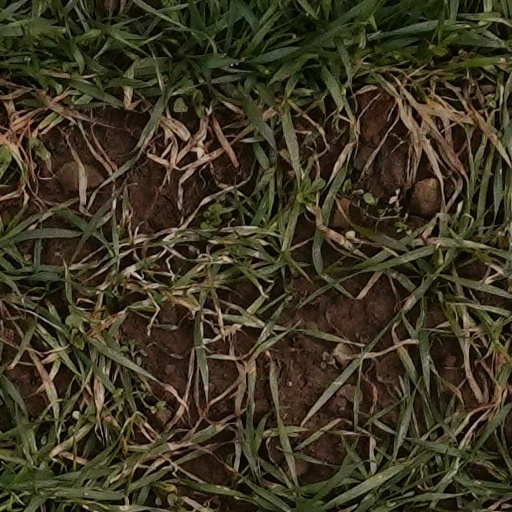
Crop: wheat